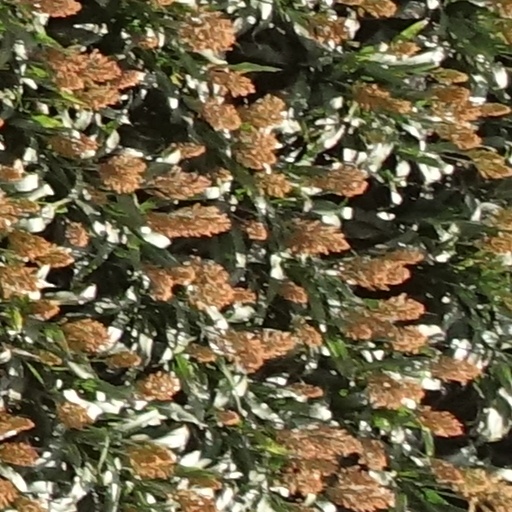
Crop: sorghum